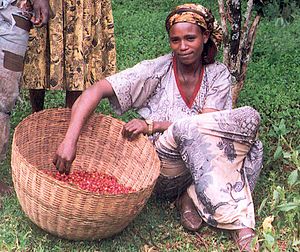
Etiopien / Økonomi / Landbrug
Kaffeplukker